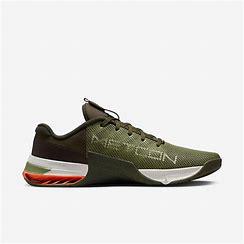
Brand: Nike
Model: Metcon 8